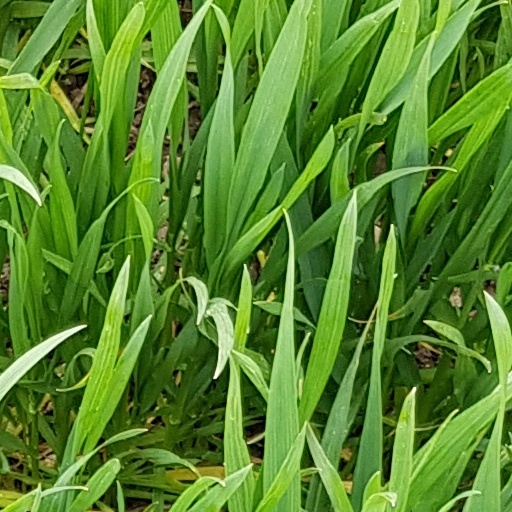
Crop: wheat